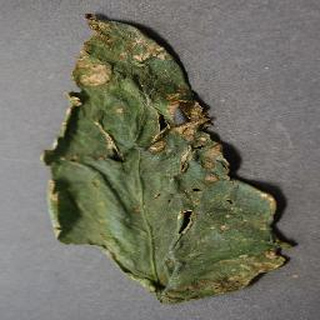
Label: tomato_bacterial_spot